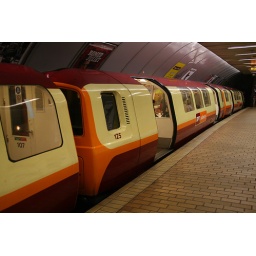
Driving Motor car in centre of train